Navy

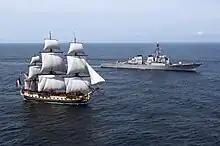
, a modern guided-missile destroyer, escorting a reproduction of the 18th-century .

A navy, naval force, military maritime fleet, war navy, or maritime force is the branch of a nation's armed forces principally designated for naval and amphibious warfare; namely, lake-borne, riverine, littoral, or ocean-borne combat operations and related functions. It includes anything conducted by surface ships, amphibious ships, submarines, and seaborne aviation, as well as ancillary support, communications, training, and other fields.